Leonard Schmidtner

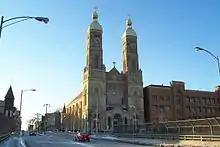
St. Stanislaus Catholic Church

Leonard A. Schmidtner, born Leonard Kowalski, was a Polish architect who moved to Milwaukee, Wisconsin and designed the former Milwaukee County Courthouse, a clock tower for Holy Trinity Church (1862) on South Fourth and West Bruce Streets, and St. Stanislaus Catholic Church He was one of the first Poles in the city and spoke German and adopted the name Schmidtner to help establish himself.